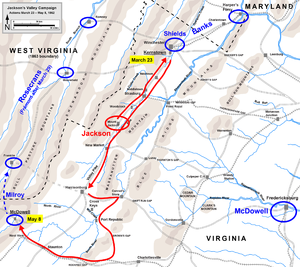
Jacksons Shenandoah-kampagne / Slag
Jacksons Shenandoah kampagne: Kernstown til McDowell.
Jacksons Shenandoah-kampagne var den konfødererede general Stonewall Jacksons strålende forårskampagne gennem Shenandoah dalen i 1862 under den amerikanske borgerkrig. Ved hjælp af vovemod og hurtige manøvrer vandt Jacksons 17.000 mand adskillige mindre slag mod tre af Unionens hære med tilsammen over 60.000 mand, og forhindrede dem derved i at understøtte Unionens offensiv mod Richmond.